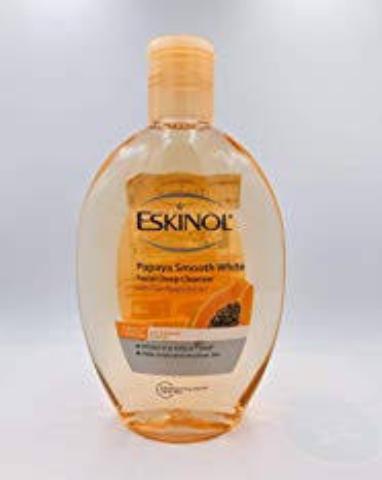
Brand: EskinoL
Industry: Necessities